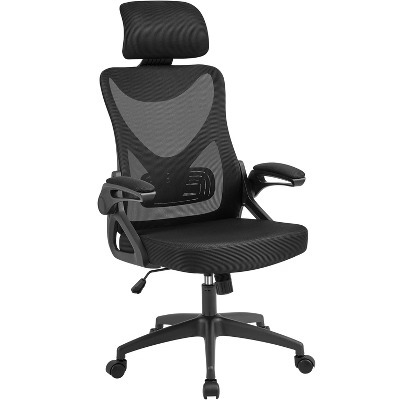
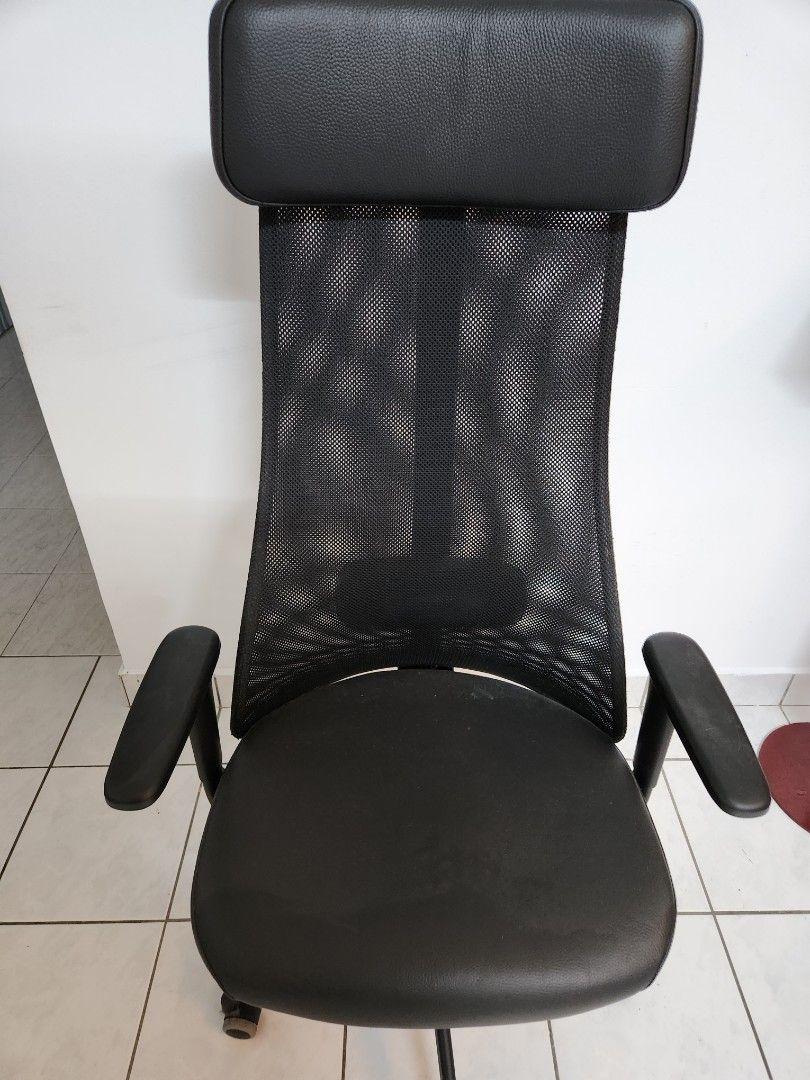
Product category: items_chair
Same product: no